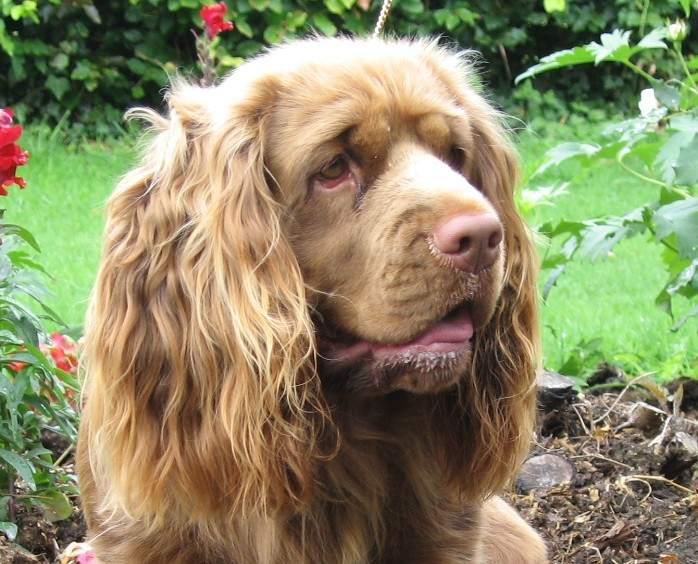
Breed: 217-n000034-Sussex_spaniel